Betty Meredith-Jones

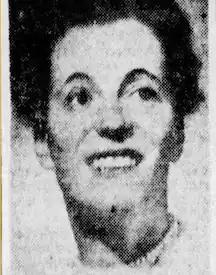
Betty Meredith-Jones, from a 1955 newspaper

Betty Marguerita Meredith-Jones (19 May 1908 – 12 May 1996) was a Welsh dancer, dance educator, and rehabilitation specialist, a student and proponent of the work of Rudolf von Laban.